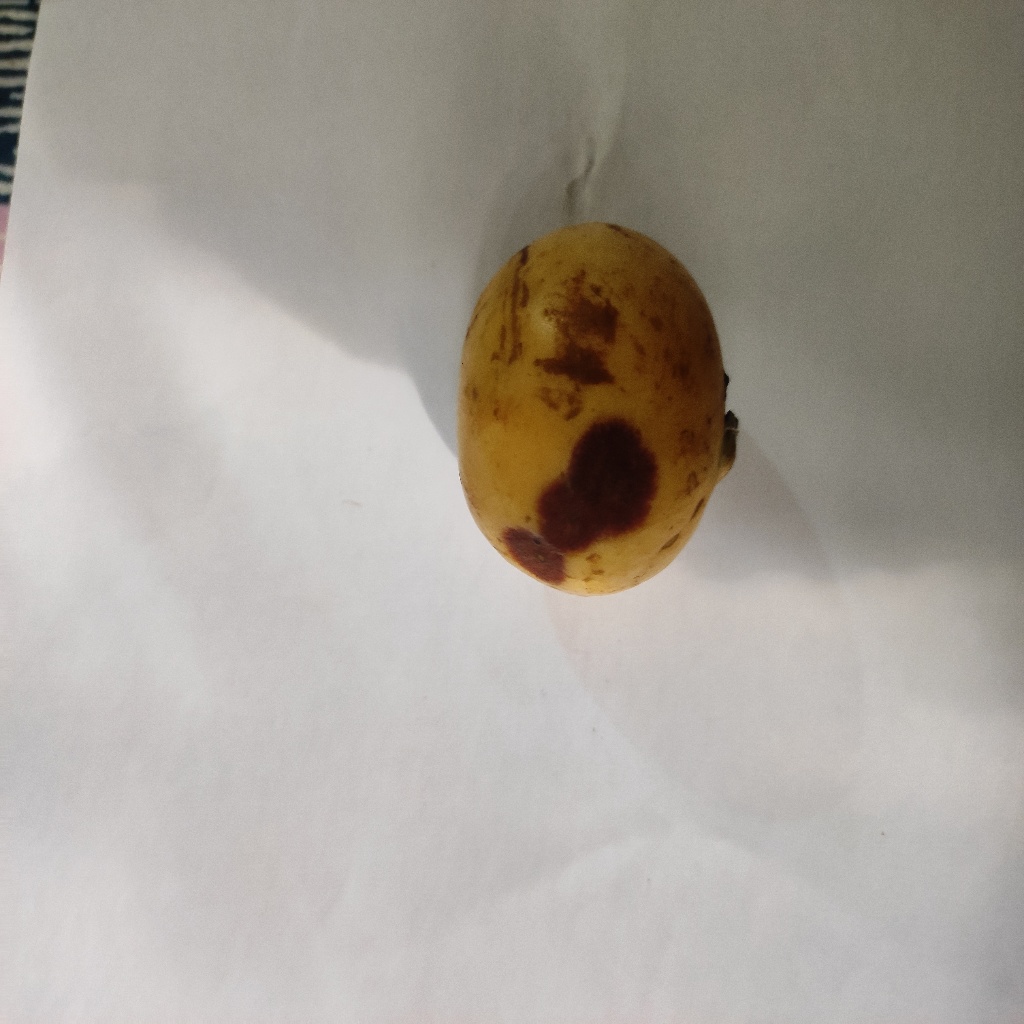
Crop: guava
Quality class: Defect